Duke John Albert of Mecklenburg

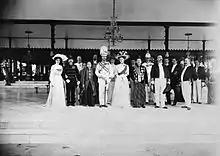
Duke John Albert of Mecklenburg, regent of the Duchy of Brunswick, during a visit to Susuhunan Pakubuwono X of Surakarta. Dutch East Indies, 1910.

Following the death of his brother Frederick Francis III, Grand Duke of Mecklenburg on 10 April 1897, Duke John Albert was appointed regent for his young nephew the new Grand Duke, Frederick Francis IV after his older brother Duke Paul Frederick had renounced his claim to the regency. He ruled as regent until his nephew came of age on 9 April 1901 when he assumed personal control of the Grand Duchy.